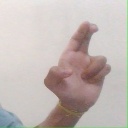
अक्षर: आ